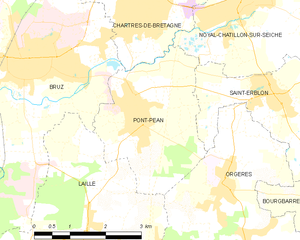
Pont-Péan est une commune française située dans le département d'Ille-et-Vilaine en région Bretagne.